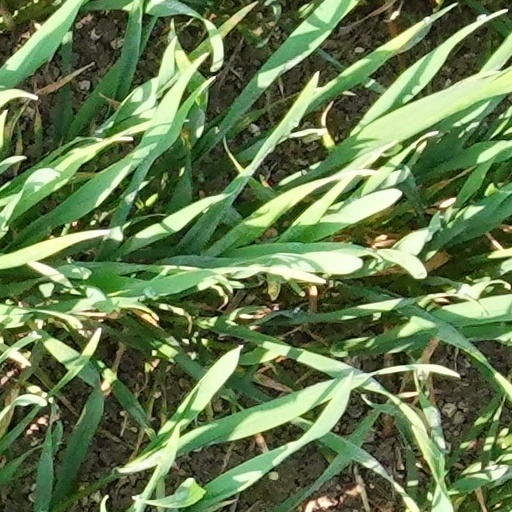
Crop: wheat